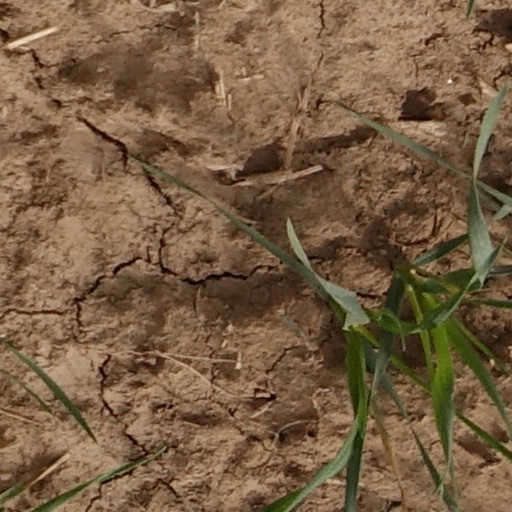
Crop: wheat